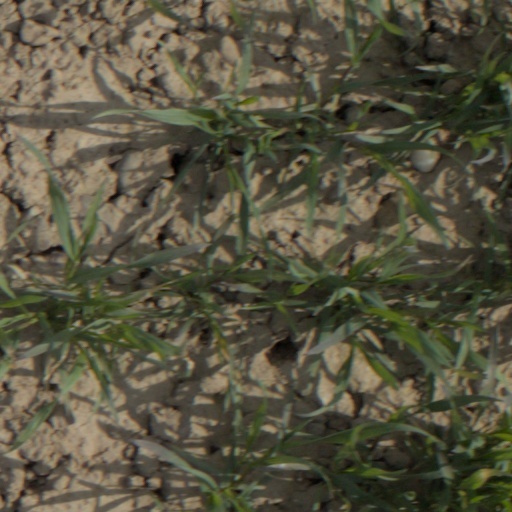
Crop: wheat